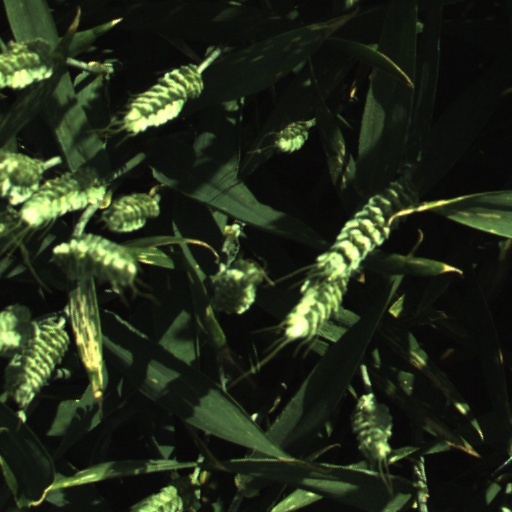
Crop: wheat